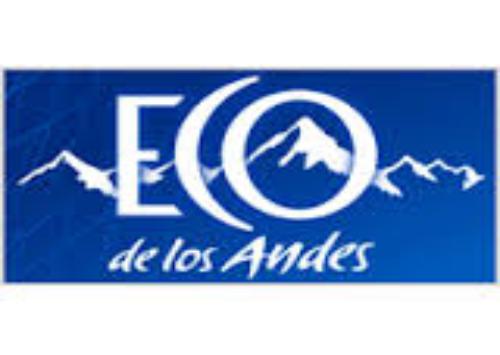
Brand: Eco de los Andes
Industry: Food